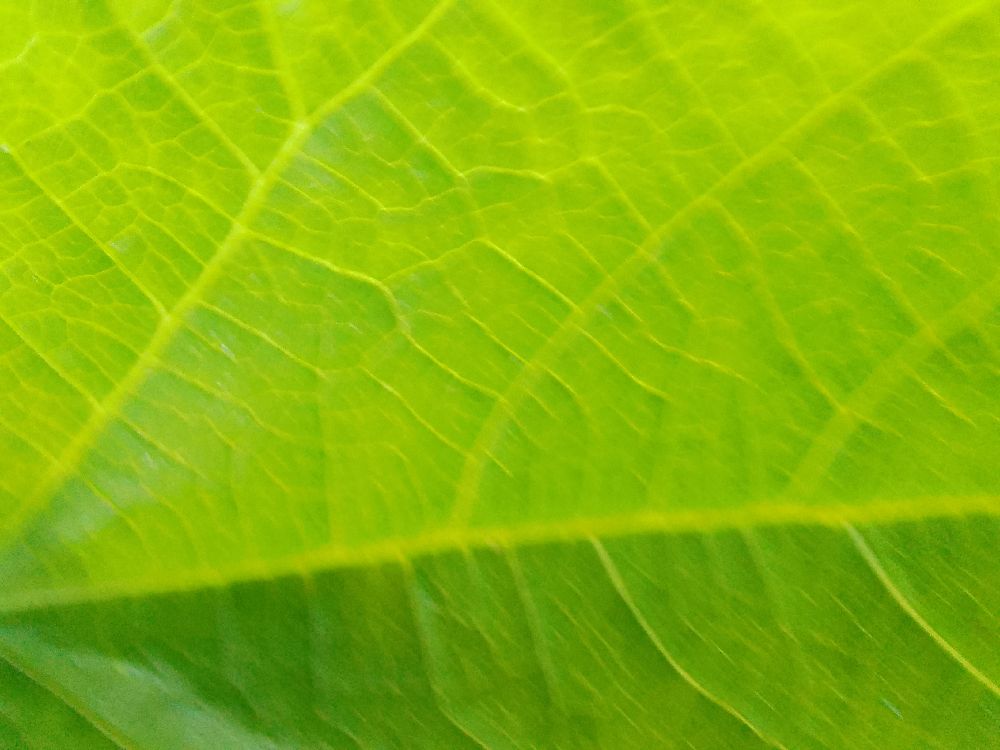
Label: healthy